Shea Patterson

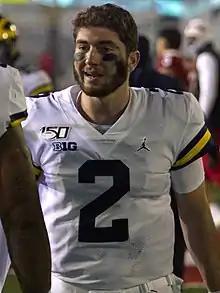
Patterson with the Michigan Wolverines in 2019

Under the leadership of new offensive coordinator Josh Gattis, Patterson and the Wolverine offense struggled in the first part of the 2019 season. In the second game of the season, Michigan escaped with a win in overtime against Army, with Patterson throwing for 207 yards in the game. After a bye week, the Wolverines were soundly defeated by Wisconsin on the road, 35–14; at points, Patterson traded snaps with backup Dylan McCaffrey. On September 28, 2019, in a 52–0 victory over Rutgers, Patterson rushed for three touchdowns, becoming the sixth quarterback in program history to rush for three touchdowns in a game, and the first to do so since Devin Gardner in 2013. In a 44–10 victory against rival Michigan State on November 16, Patterson threw for 384 yards and four touchdowns, both of which were highs for him since transferring to Michigan. He was named Big Ten Co-Offensive Player of the Week (with Jonathan Taylor) following the performance. On November 23, in a 39–14 victory over Indiana, Patterson threw for 366 yards and five touchdowns, becoming the first Michigan quarterback with consecutive 300-yard games since Jake Rudock in 2015. He also became the first quarterback in program history to record four touchdown passes in consecutive games. Patterson's five touchdown passes were the second most by any quarterback in program history and the most during a regulation game. On November 30, in a 56–27 loss to Ohio State, Patterson threw for 305 yards and one touchdown, becoming the first quarterback in program history to throw for 300 or more yards in three consecutive games. In Patterson's last game for the Wolverines in the 2020 Citrus Bowl against Alabama, Patterson led the team to a 16–14 lead at half-time, but the offense sputtered in the second half as they went on to lose 35–16. Patterson completed 17 of 37 passes for 233 yards and a touchdown in the game.